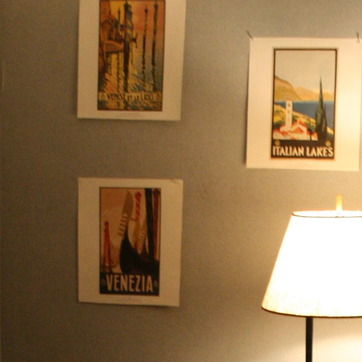
Material: paper